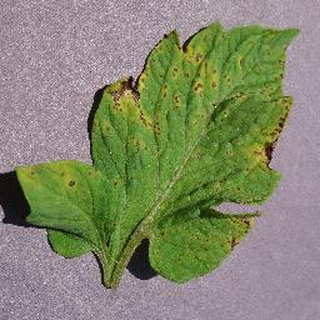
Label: tomato_septoria_leaf_spot